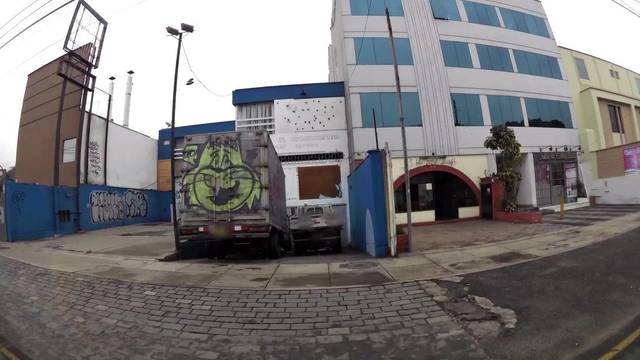
Region: Peru
Coordinates: -12.128, -77.011